List of natural gas power stations in Canada

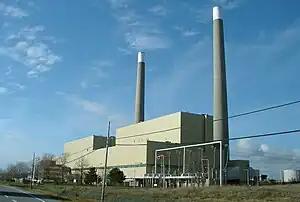
Lennox Generating Station, the largest natural gas-fired power station in Canada

This is a list of all natural gas-fired power stations in Canada. There are 39 power stations in operation as of February 2020.